Answer in natural language. Estimate the real world distances between objects in the image. Which object is closer to white rectangular dining table, sandal color square side table or brown rectangular extendable dining table? Choose between the following options: sandal color square side table or brown rectangular extendable dining table
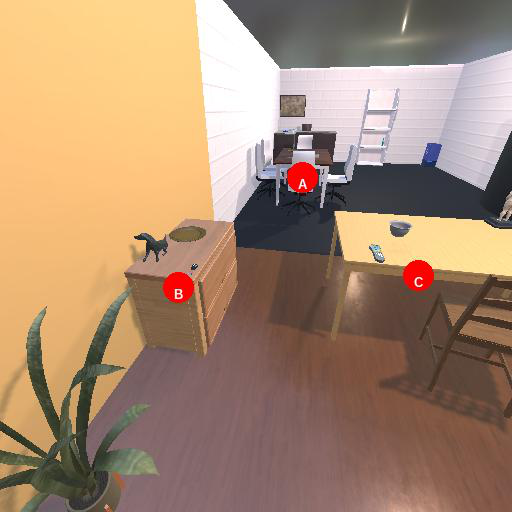
<answer>brown rectangular extendable dining table</answer>